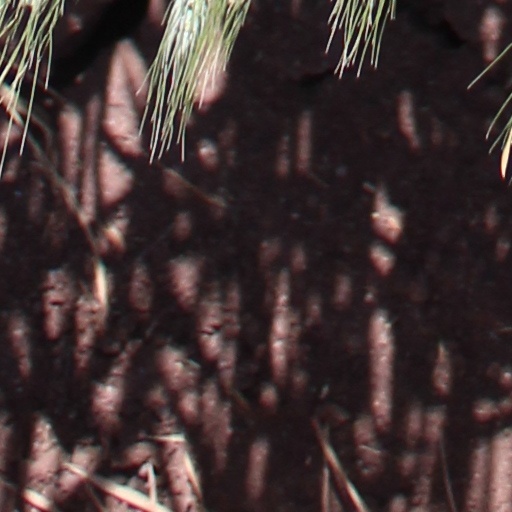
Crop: wheat